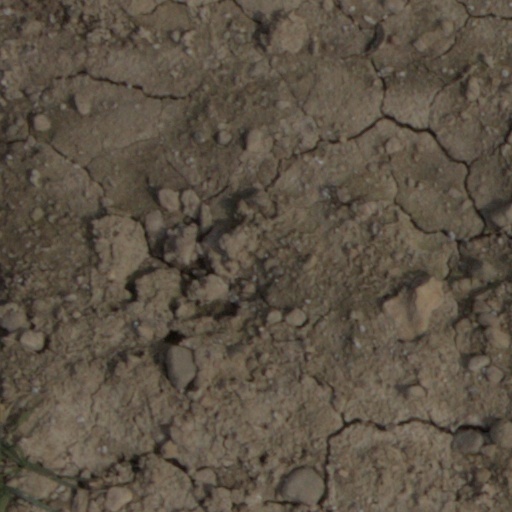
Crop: wheat